Djouce

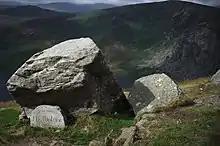
J.B. Malone memorial stone on Djouce

The main route to the summit of Djouce is via the "Boardwalk path" that was created by the OPW in 1997–1999 using old railway sleepers, and since upgraded, to protect the ground and bog from human erosion. This route starts from the Ballinastoe Wood car-park, or the adjacent J.B. Malone car-park (off the R759 road). The first objective is the scenic point at the "J.B. Malone memorial stone" which overlooks Lough Tay with views across to Luggala (or Fancy Mountain). The boarded path then rises up to White Hill, before taking a ninety-degree turn northwards to the summit slopes of Djouce. At this point, the boarded path takes another ninety-degree turn eastwards along the Wicklow way (following this path leads to Powerscourt Waterfall and Enniskerry, alternative starting points for Djouce), however, climbers on Djouce leave the boardwalk to take a stone and gravel path to the summit. The route from the car-park and back is 7-kilometres and can be completed without special hiking shoes and requires minimal navigational skills (due to the existence of the paths throughout the route).